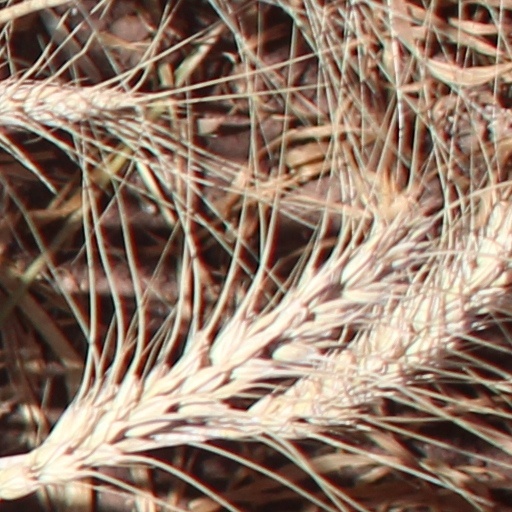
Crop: wheat